London by Night: Adventure in a Victorian City

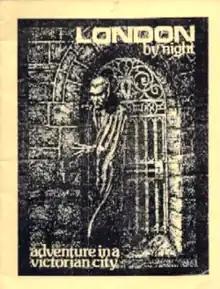

London by Night: Adventure in a Victorian City is a sourcebook published by Ragnarok Enterprises in 1984 as a supplement to the multi-genre role-playing game "To Challenge Tomorrow". The book provides details about life in the city of London during the 1890s, as well as some mini-scenarios.